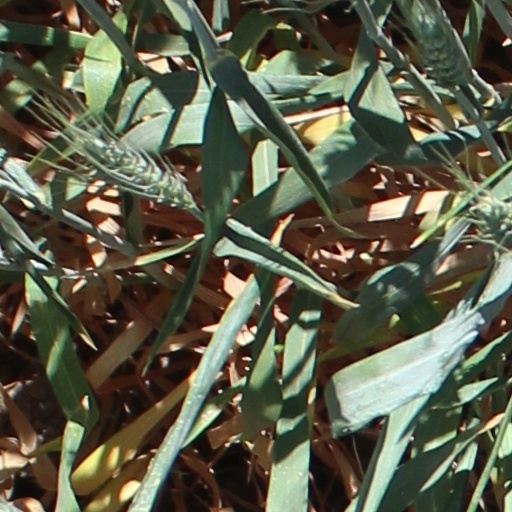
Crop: wheat